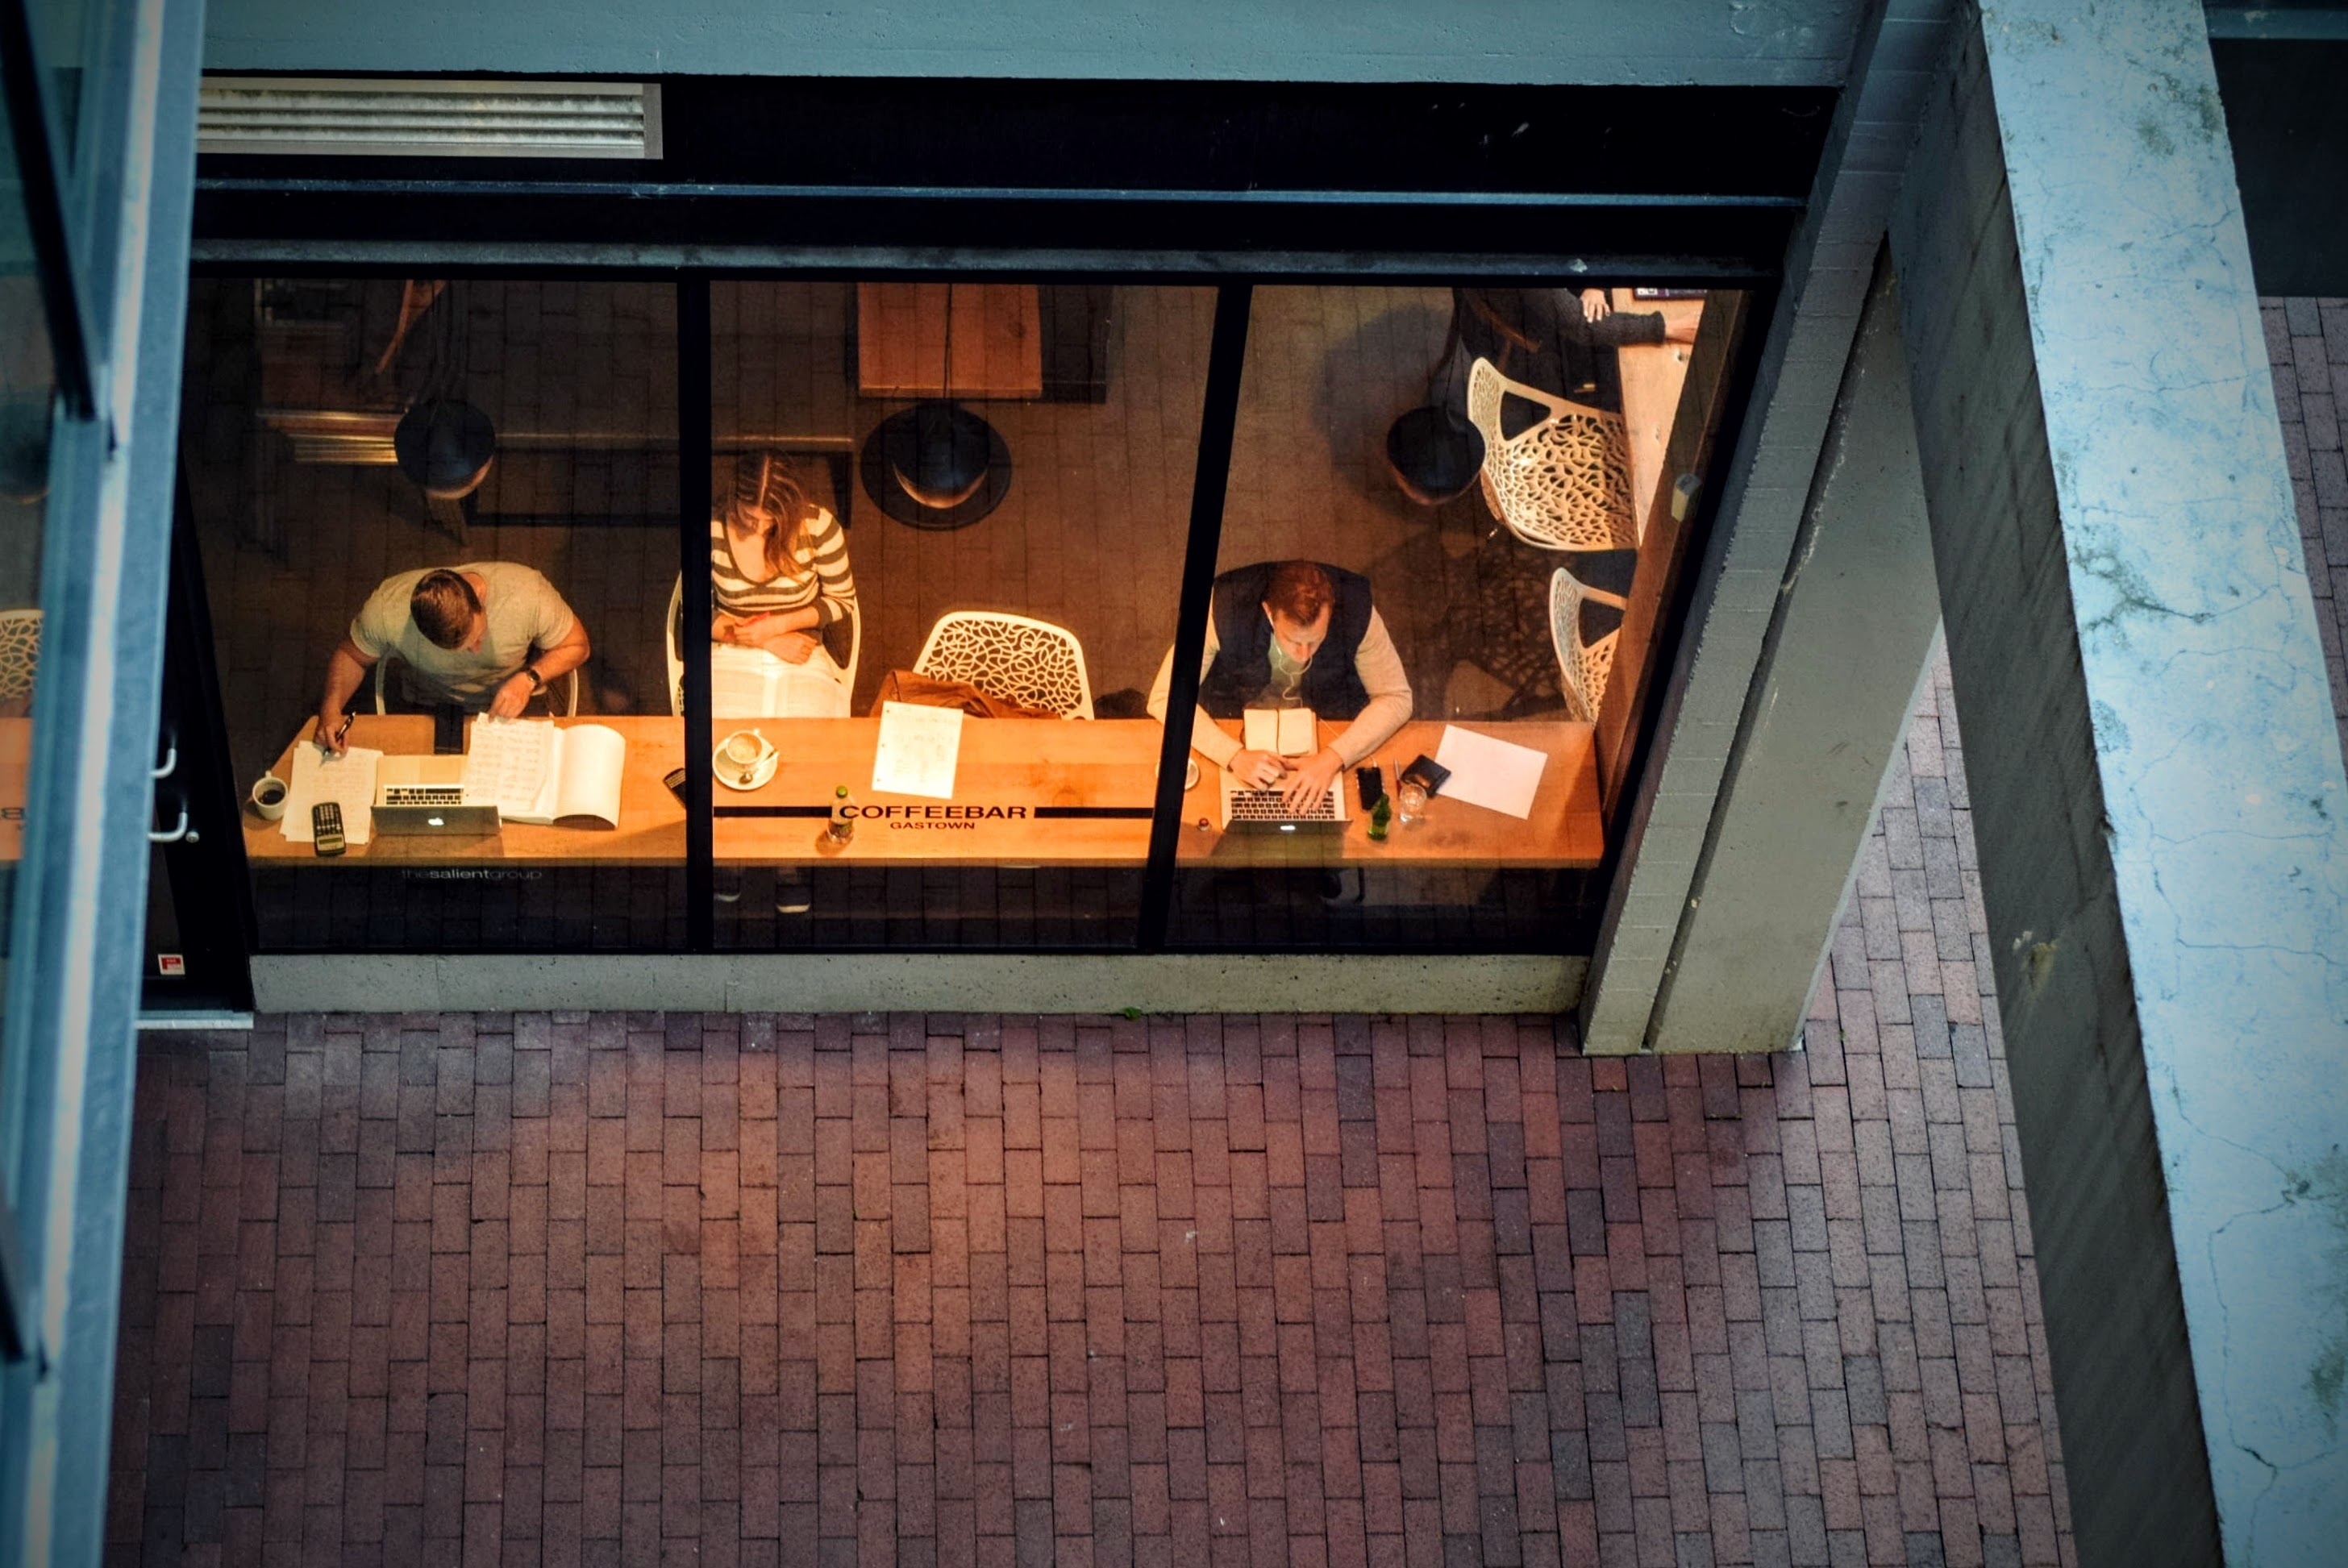
working, table, cafe, coffee shop, coffee, people, woman, restaurant, reading, female, shop, business, interior design, men, design, tourist attraction, wifi, concentration, drinking coffee, computers, out of office, working remotely